Francisco Galcerán de Lloris y de Borja

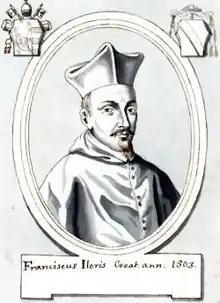
Francisco Galcerán de Lloris y de Borja

Francisco Galcerán de Lloris y de Borja (1470–22 July 1506), (also known as Hiloris, Loris, Loritz, Willoritz), was an unconsecrated cardinal of the Catholic Church, and a member of the Borgia family.